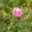
Label: rose